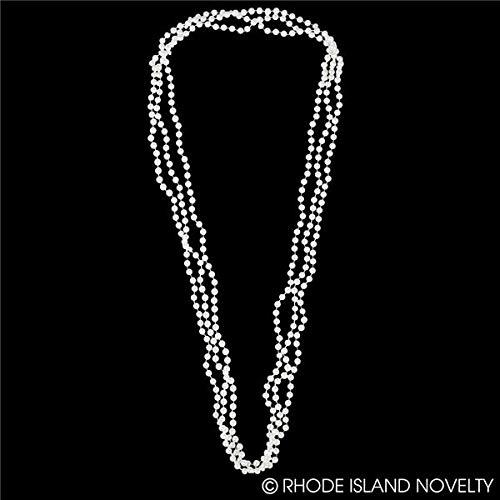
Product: Rhode Island Novelty 48 Inch 7mm White Pearl Necklaces, Pack of 12
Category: Toys & Games | Dress Up & Pretend Play | Beauty & Fashion | Necklaces
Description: Rhode Island Novelty 48 Inch 7mm White Pearl Necklaces.
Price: $18.99
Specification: ProductDimensions:7x6x1inches|ItemWeight:6.4ounces|ShippingWeight:8.5ounces(Viewshippingratesandpolicies)|ASIN:B003VJQ3RQ|Itemmodelnumber:JNPEARL|Manufacturerrecommendedage:36months-15years